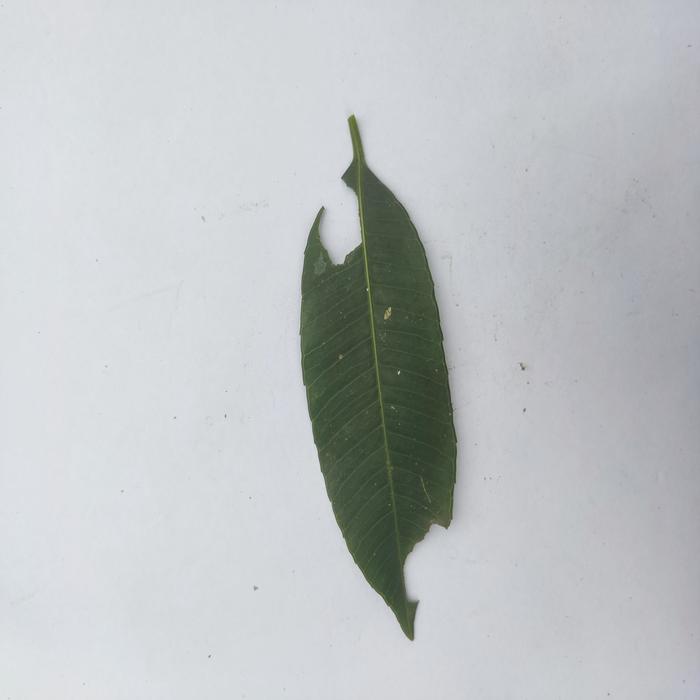
Crop: Hog Plum
Leaf condition: Caterpillars_Infestation